Speaker of the Irish House of Commons

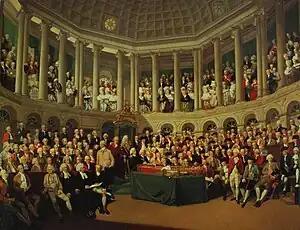
The Irish House of Commons in session under Speaker Pery.

The Speaker of the Irish House of Commons was the presiding officer of the Irish House of Commons until its disestablishment in 1800.